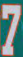
Number: 7